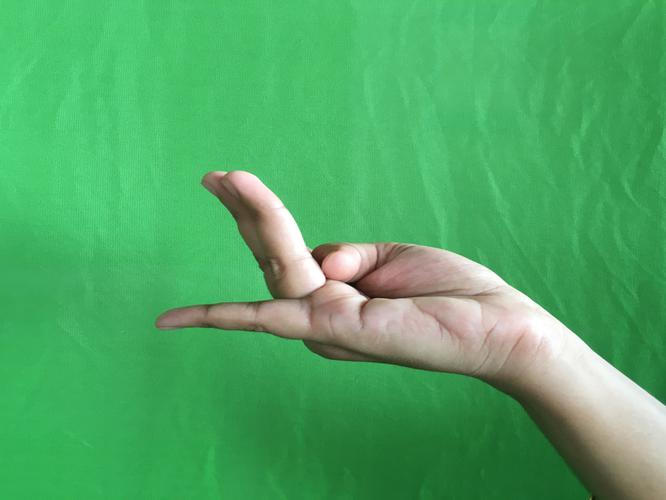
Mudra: Chaturam
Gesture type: single_hand